António de Almeida Santos

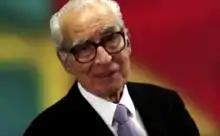

António de Almeida Santos (15 February 1926 – 18 January 2016) was a Portuguese lawyer, politician and government minister.